Embanking of the tidal Thames

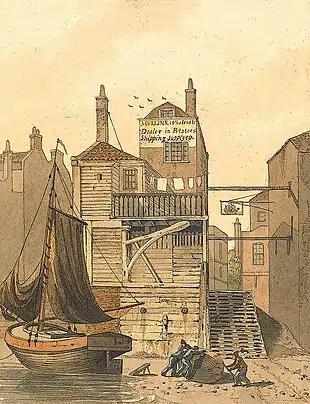
Shadwell, c. 1795. The waterfront was packed with marine industries, fire insurance unprocurable. (George Shepheard, "The Ship Inn": Yale Center for British Art)

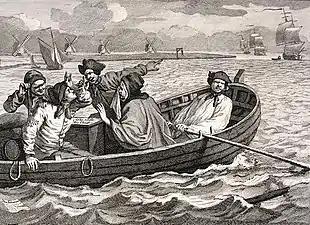
Four windmills and a pirate hanged in chains on the west or "Mill" Wall of the Isle of Dogs, seen from Limehouse Reach (William Hogarth: British Museum. For narrative, click on 'More details')

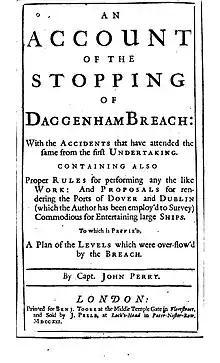
Captain Perry's book (1721), the first English work on civil engineering

The City of London's Thames as depicted by 18th-century artists has a generally uniform waterfront with elevated embankments (see illustration). But this was a constriction of the natural river.